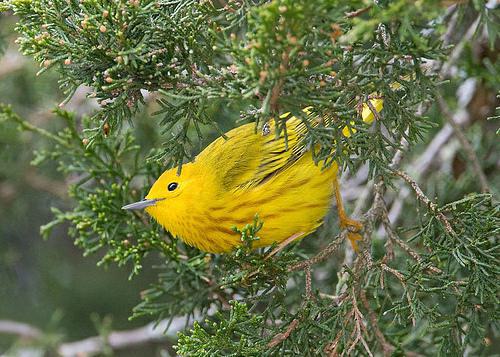
A photo of a yellow warbler